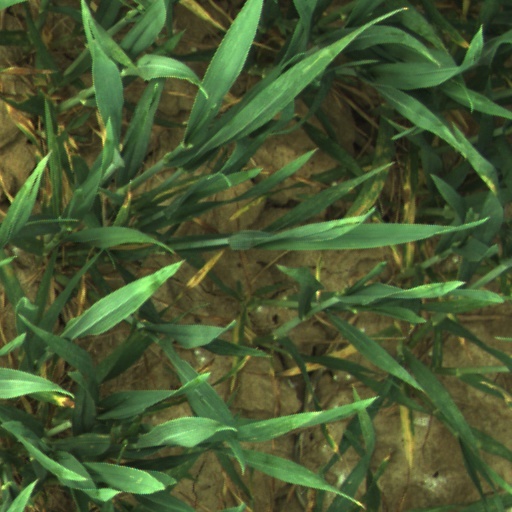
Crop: wheat